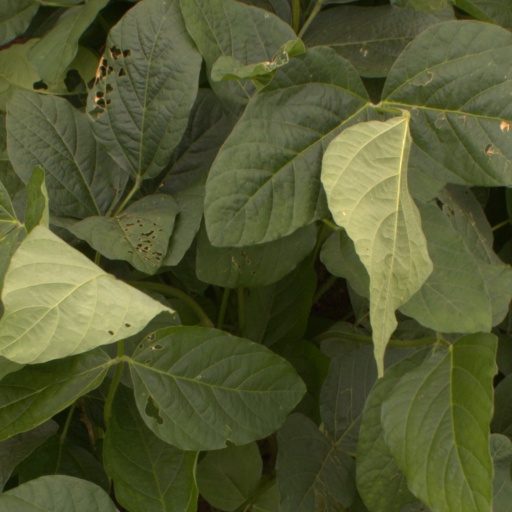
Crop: soybean